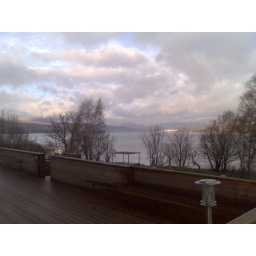
A view out onto Gareloch on the west coast of Scotland. I like the sky in these pictures.